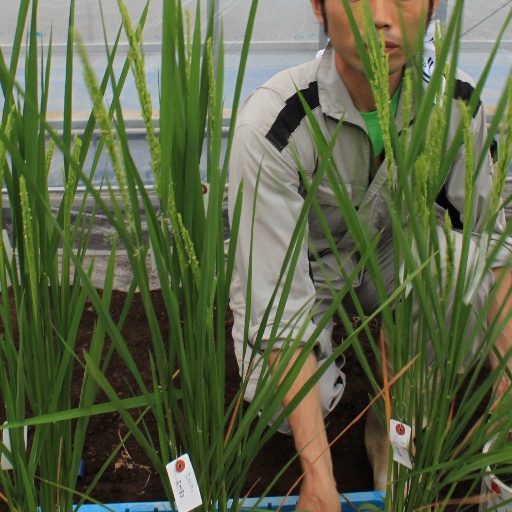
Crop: rice